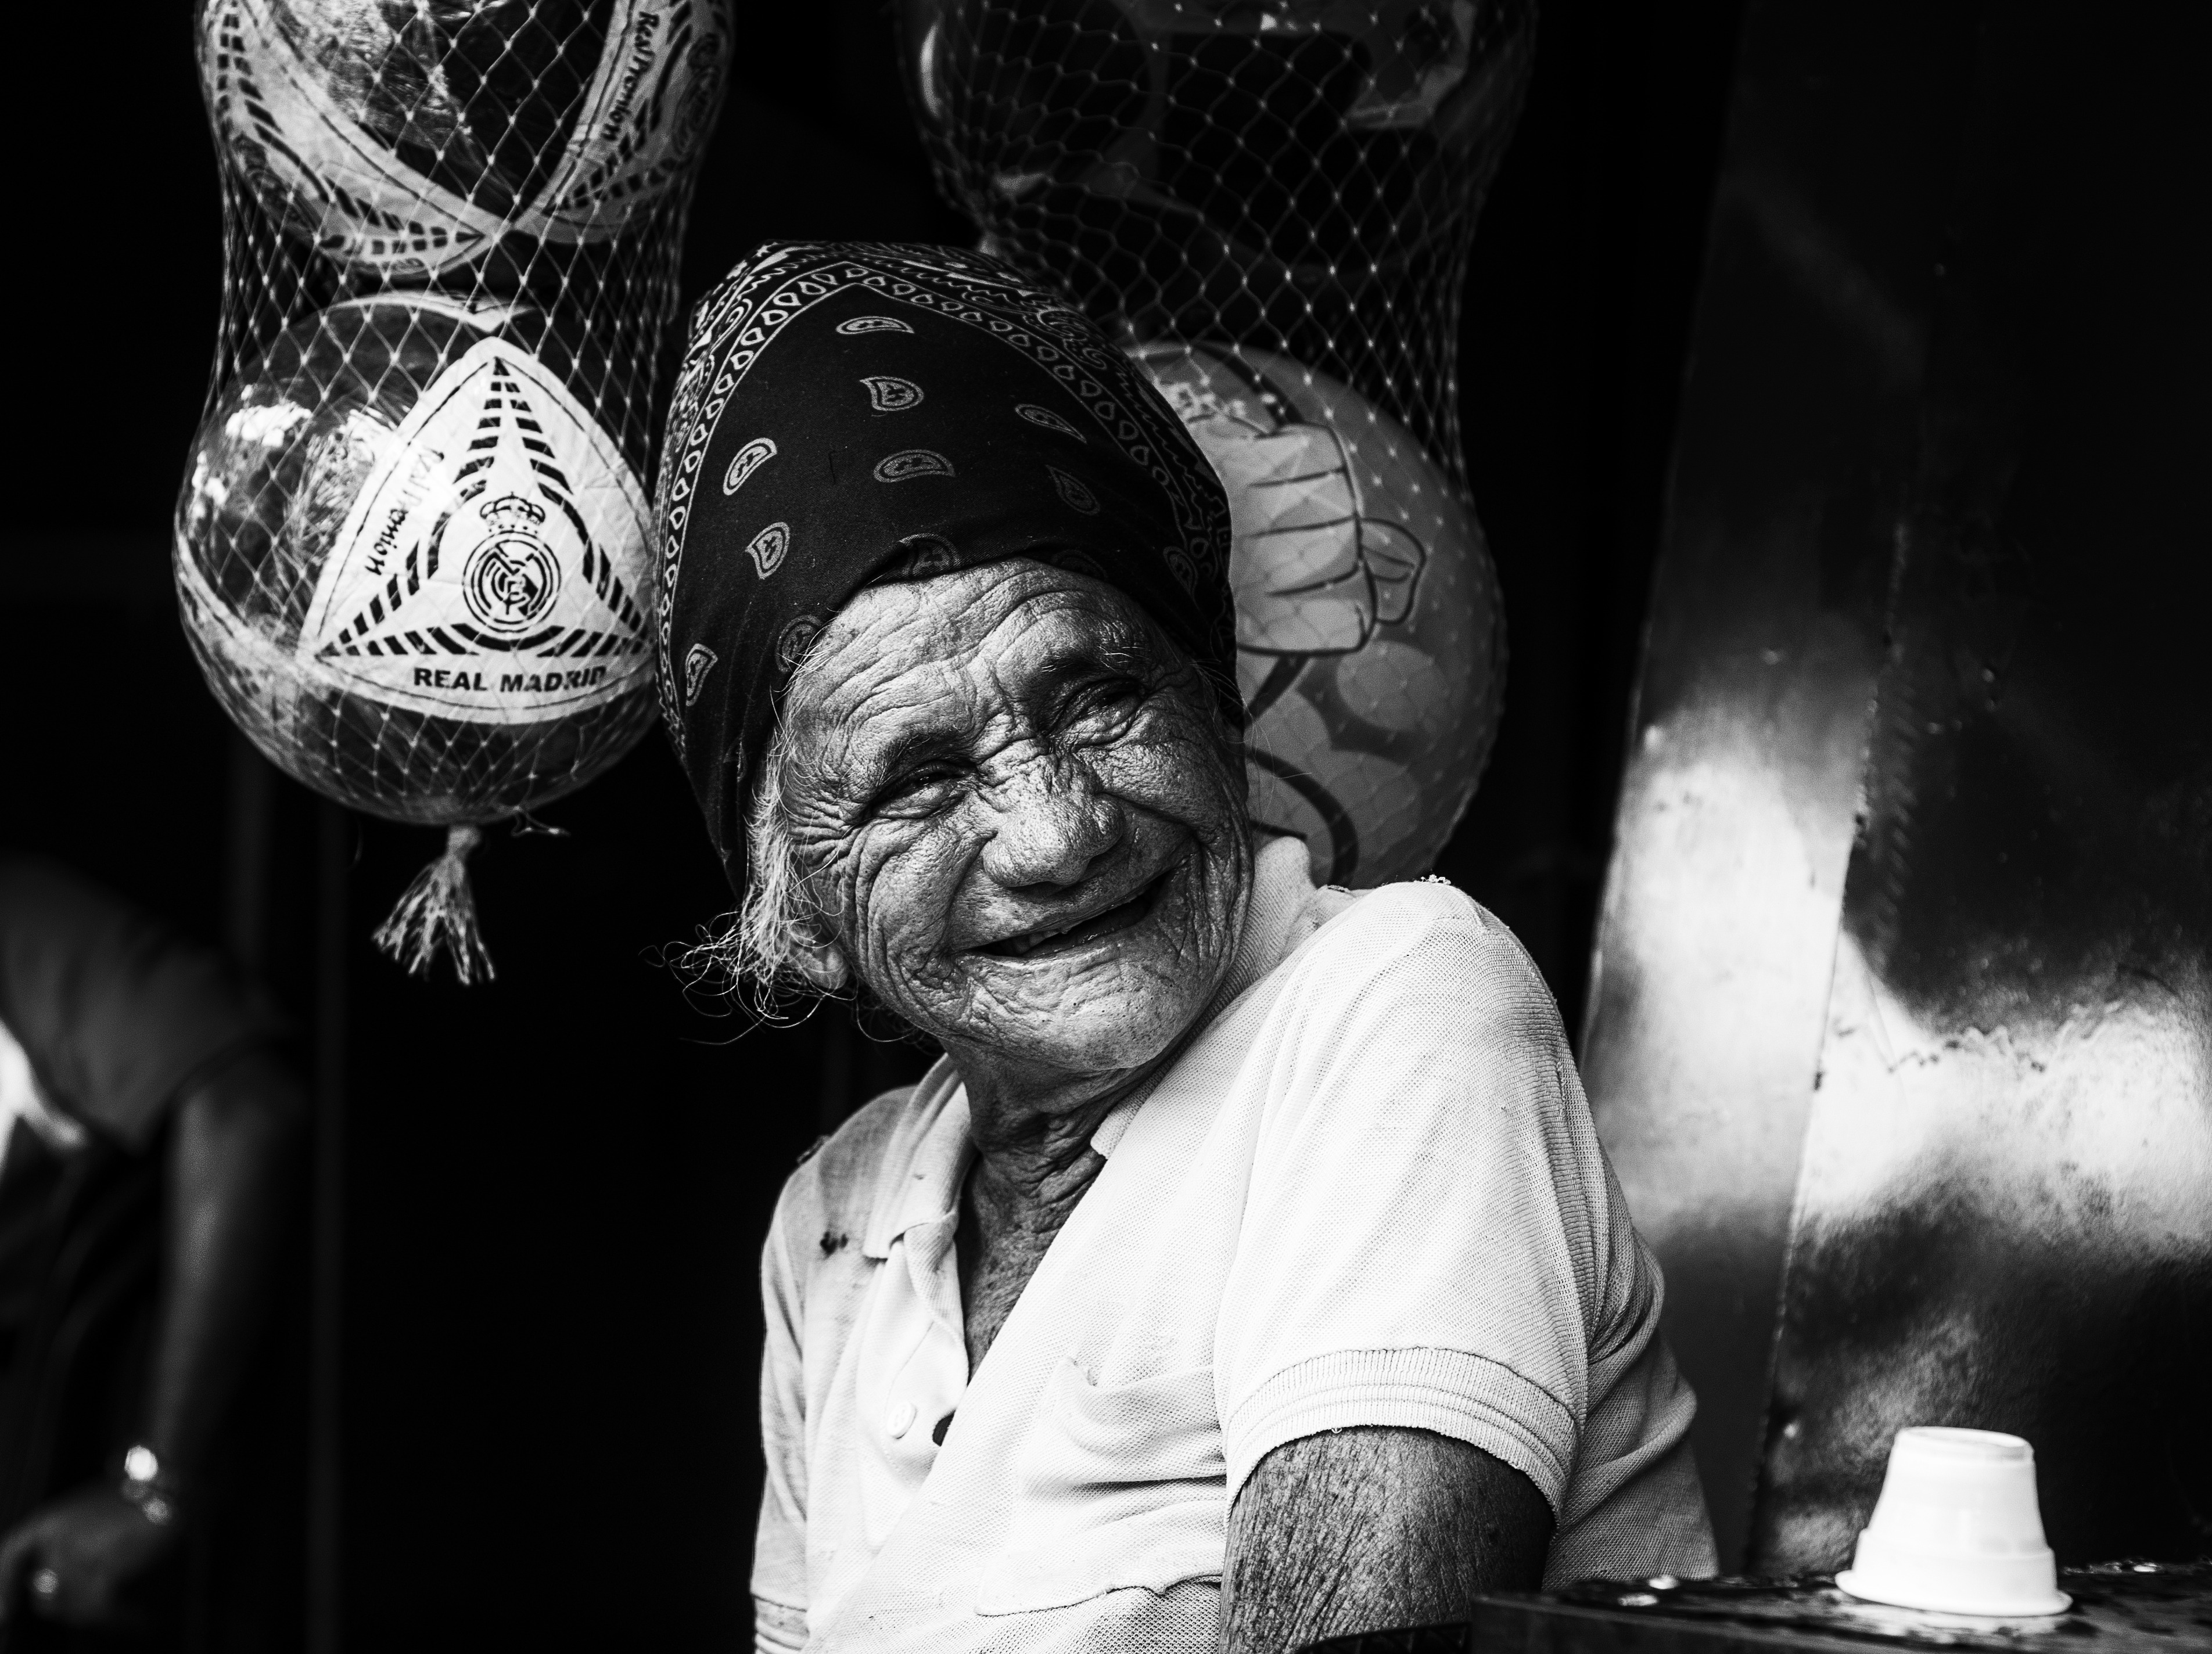
man, person, black and white, woman, white, photography, old, portrait, black, monochrome, smiling, photograph, venezuela, older, monochrome photography, maracaibo, film noir